Bedroom production

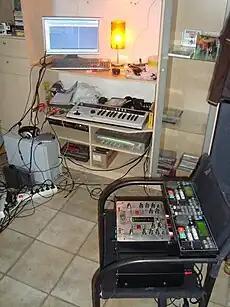
A small home studio with a Korg MicroX synthesizer, a Korg Electribe R (ER-1), Denon DN-2500F & Remote Control Unit RC-44, and a Behringer VMX-100

A majority of bedroom producers employ the MIDI sequencing capabilities of digital audio workstations, in conjunction with recorded sounds, to create musical compositions. These DAWs may be set up alongside high-quality recording equipment such as microphones and USB interfaces which enable bedroom producers to emulate full recording studio environments in a home studio. These home studios can be created for professional and hobbyist use. Despite economic advantages of the home studio, sometimes the more accessible technology may hinder the collaborative creative processes because this recording technology may not be as effective as in traditional recording studios.